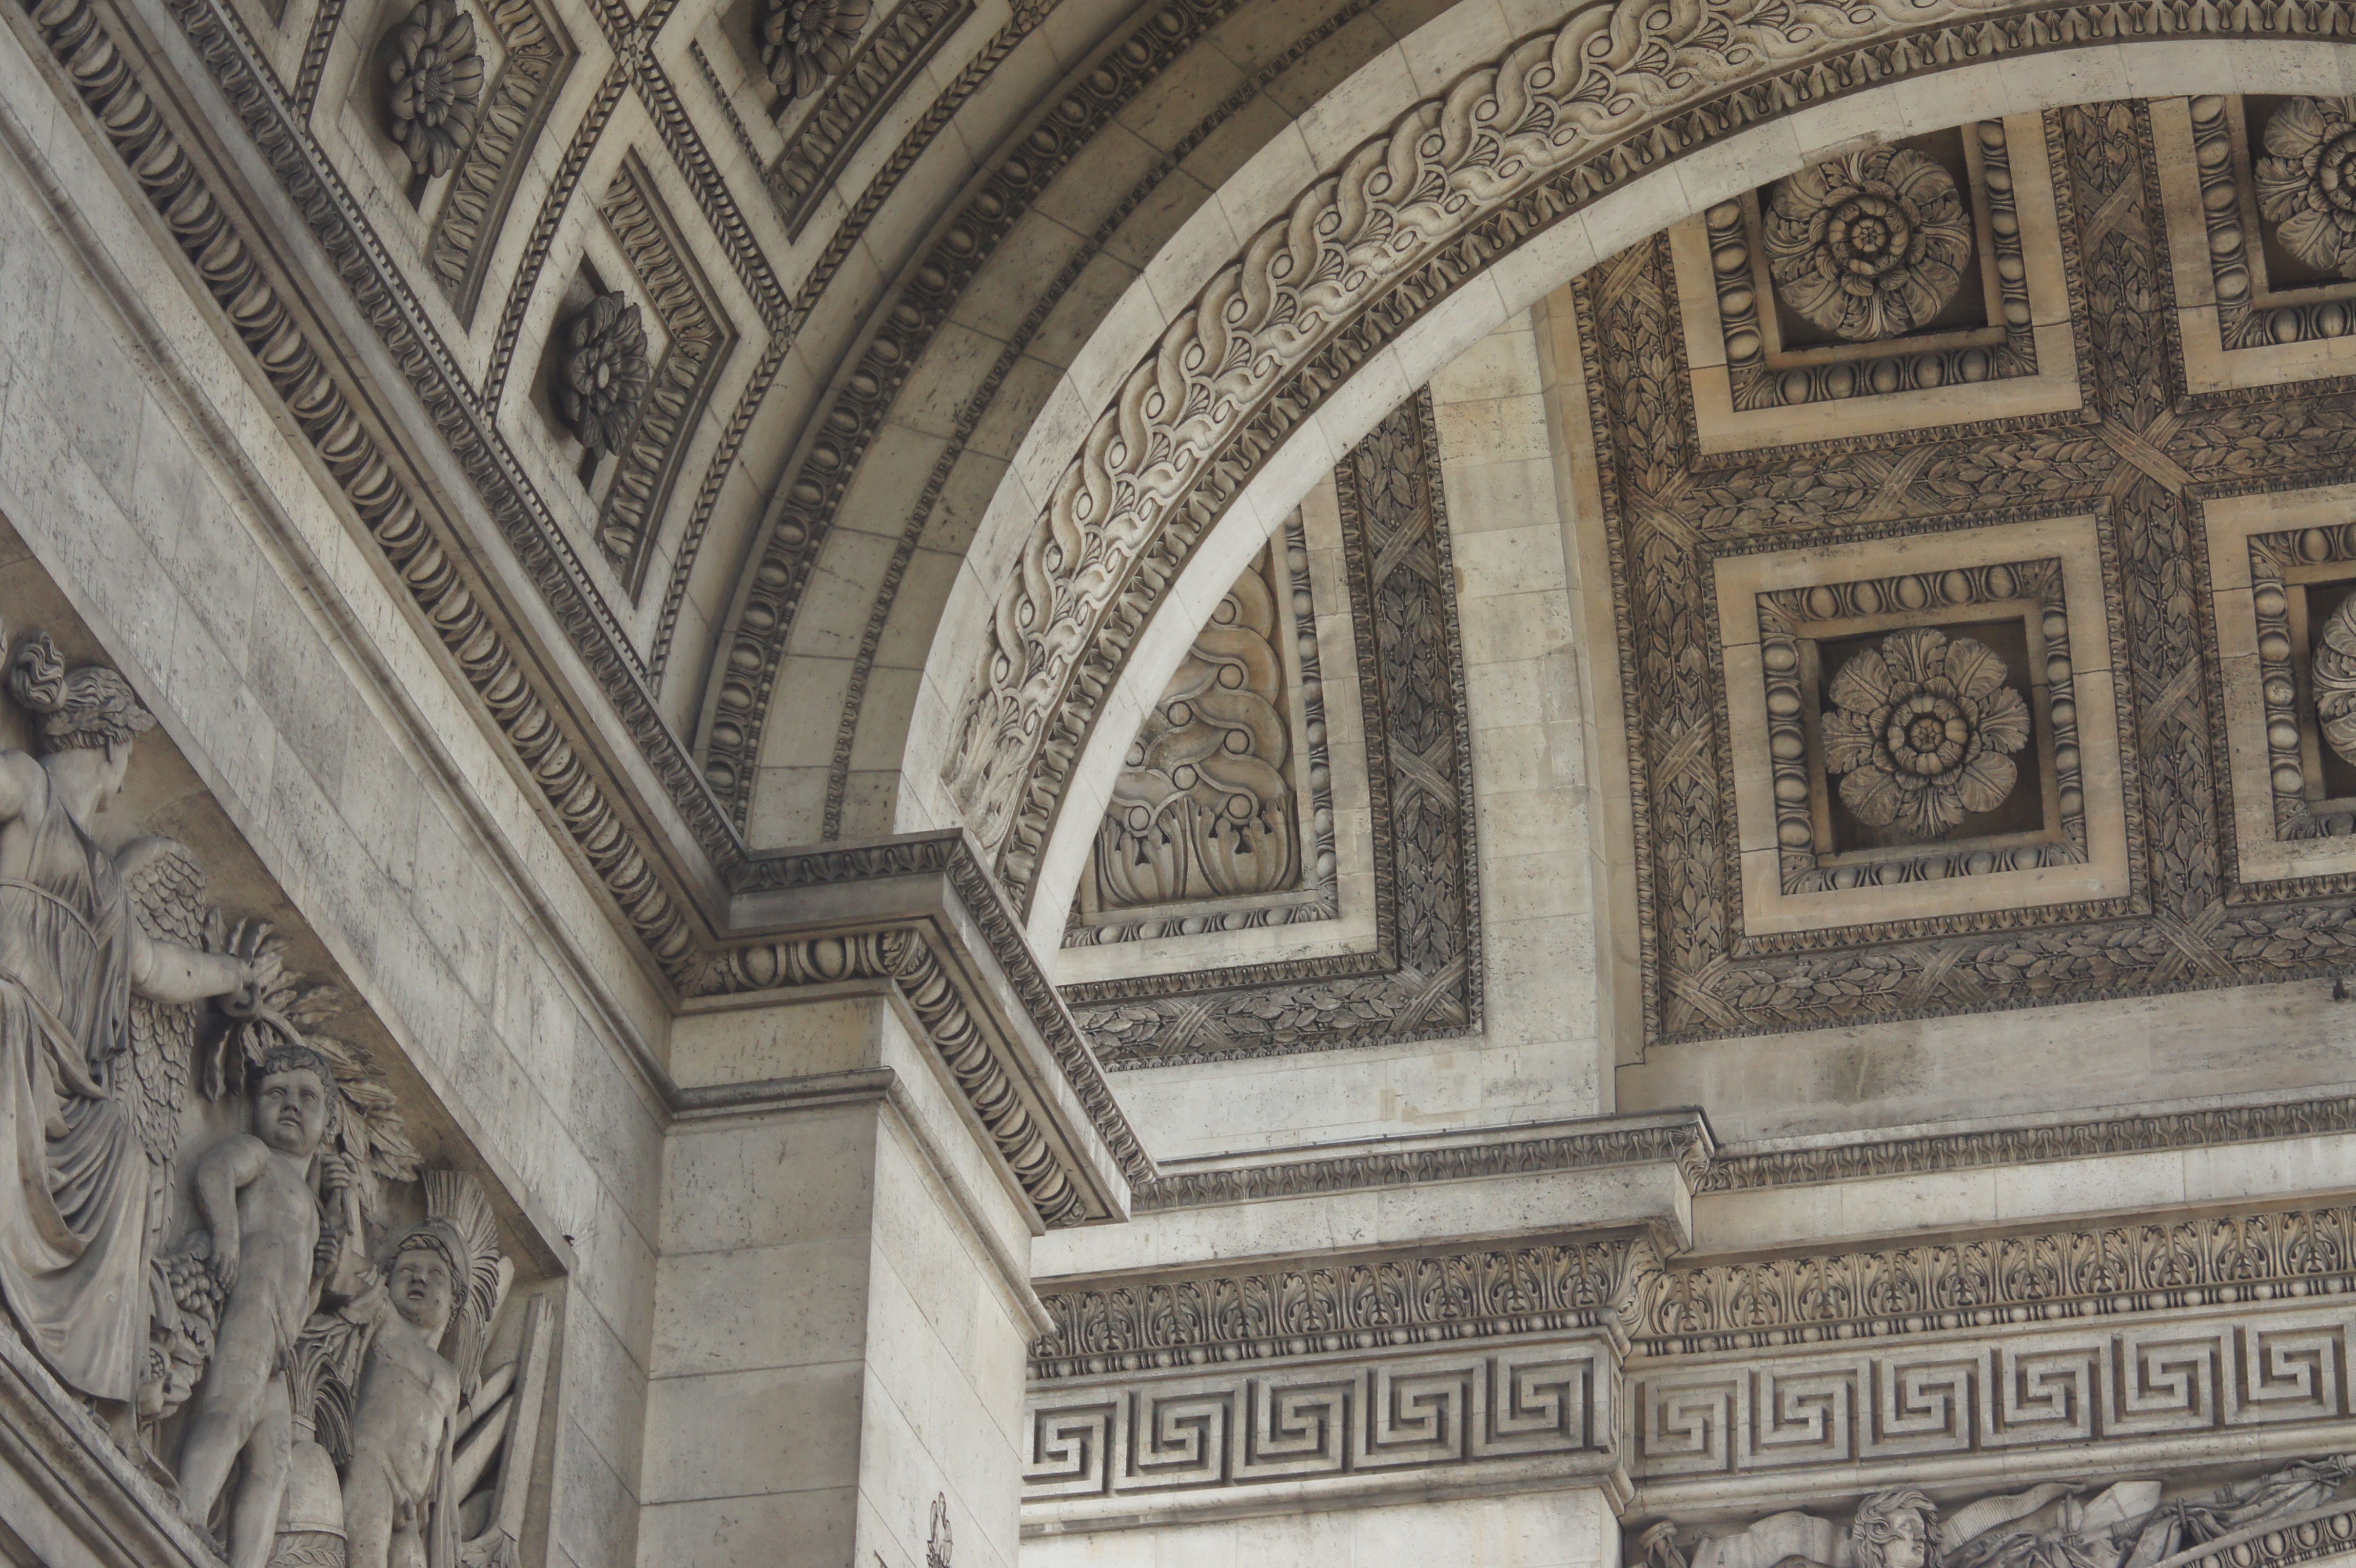
architecture, structure, building, palace, paris, monument, travel, france, europe, arch, column, landmark, facade, cathedral, historic, tourism, arc de triomphe, baptistery, place, symmetry, famous, basilica, stone carving, ancient history, champs elysees